Will Downing

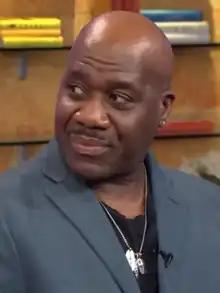
Downing in 2019

Wilfred "Will" Downing (born November 29, 1963) is an American R&B, soul, neo soul, and jazz singer and songwriter. He has released 22 studio albums.